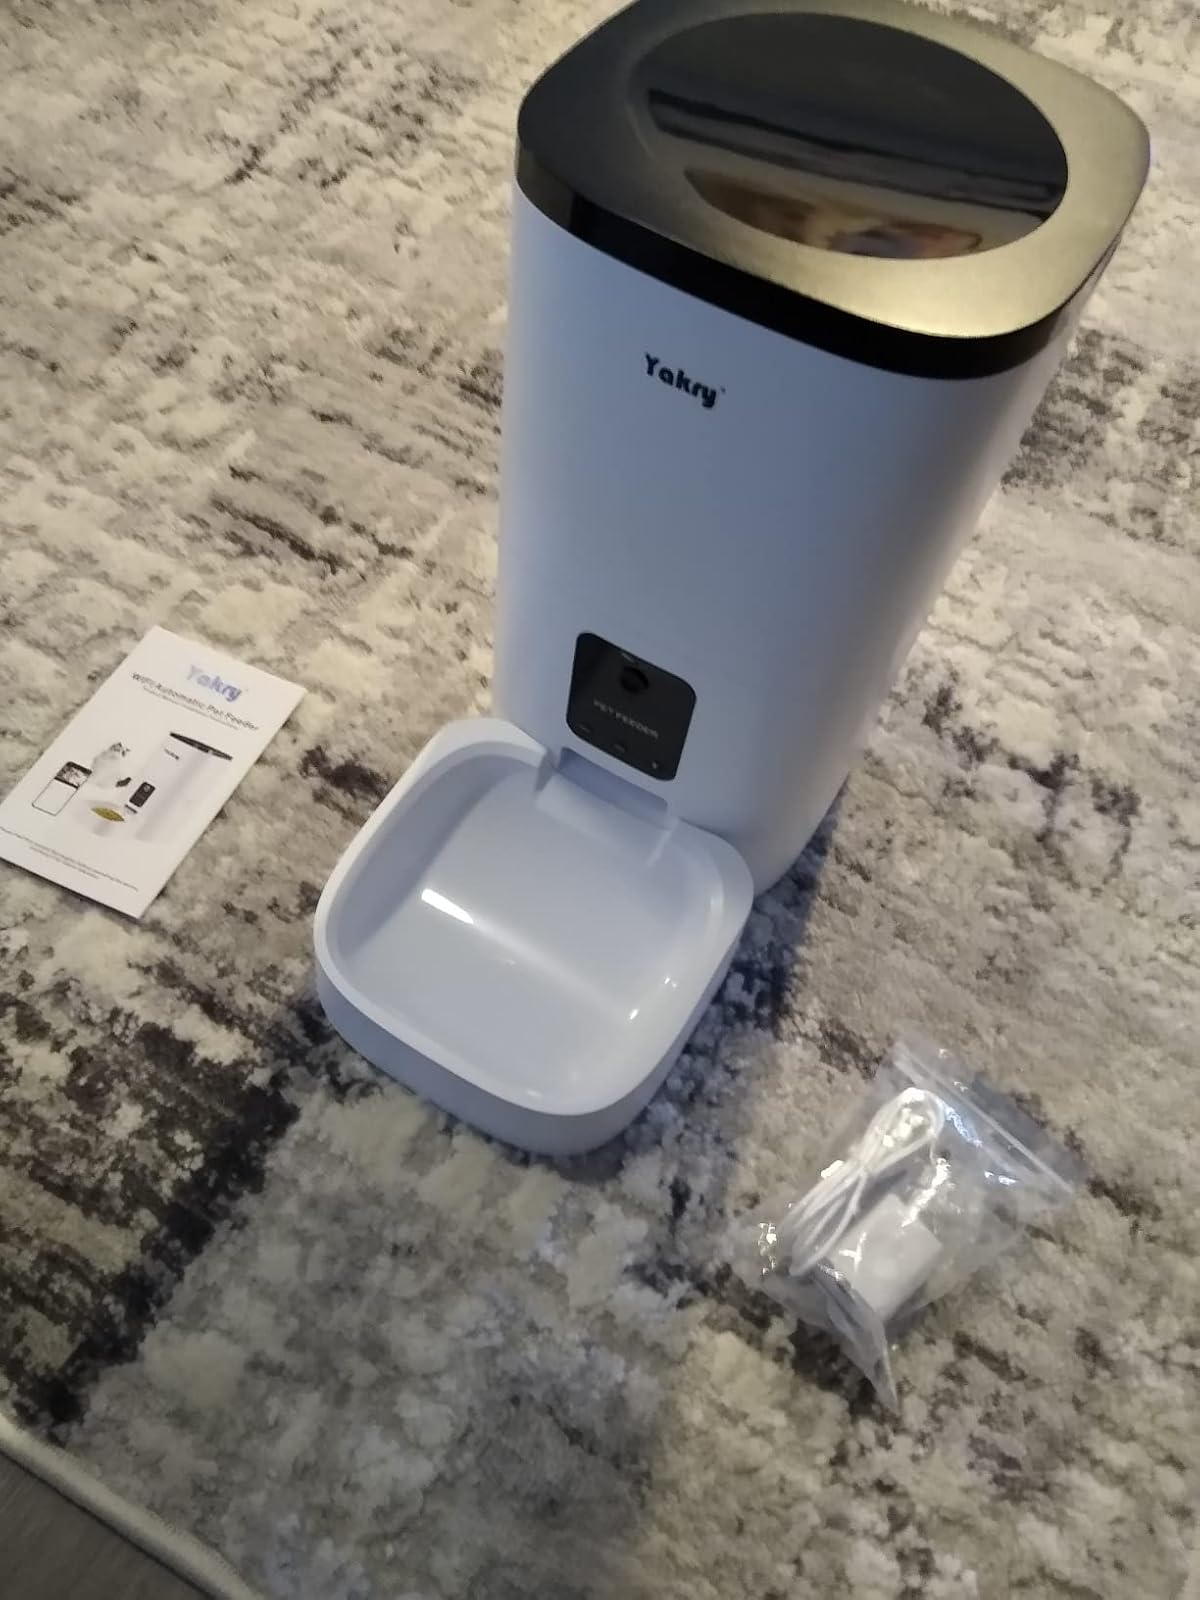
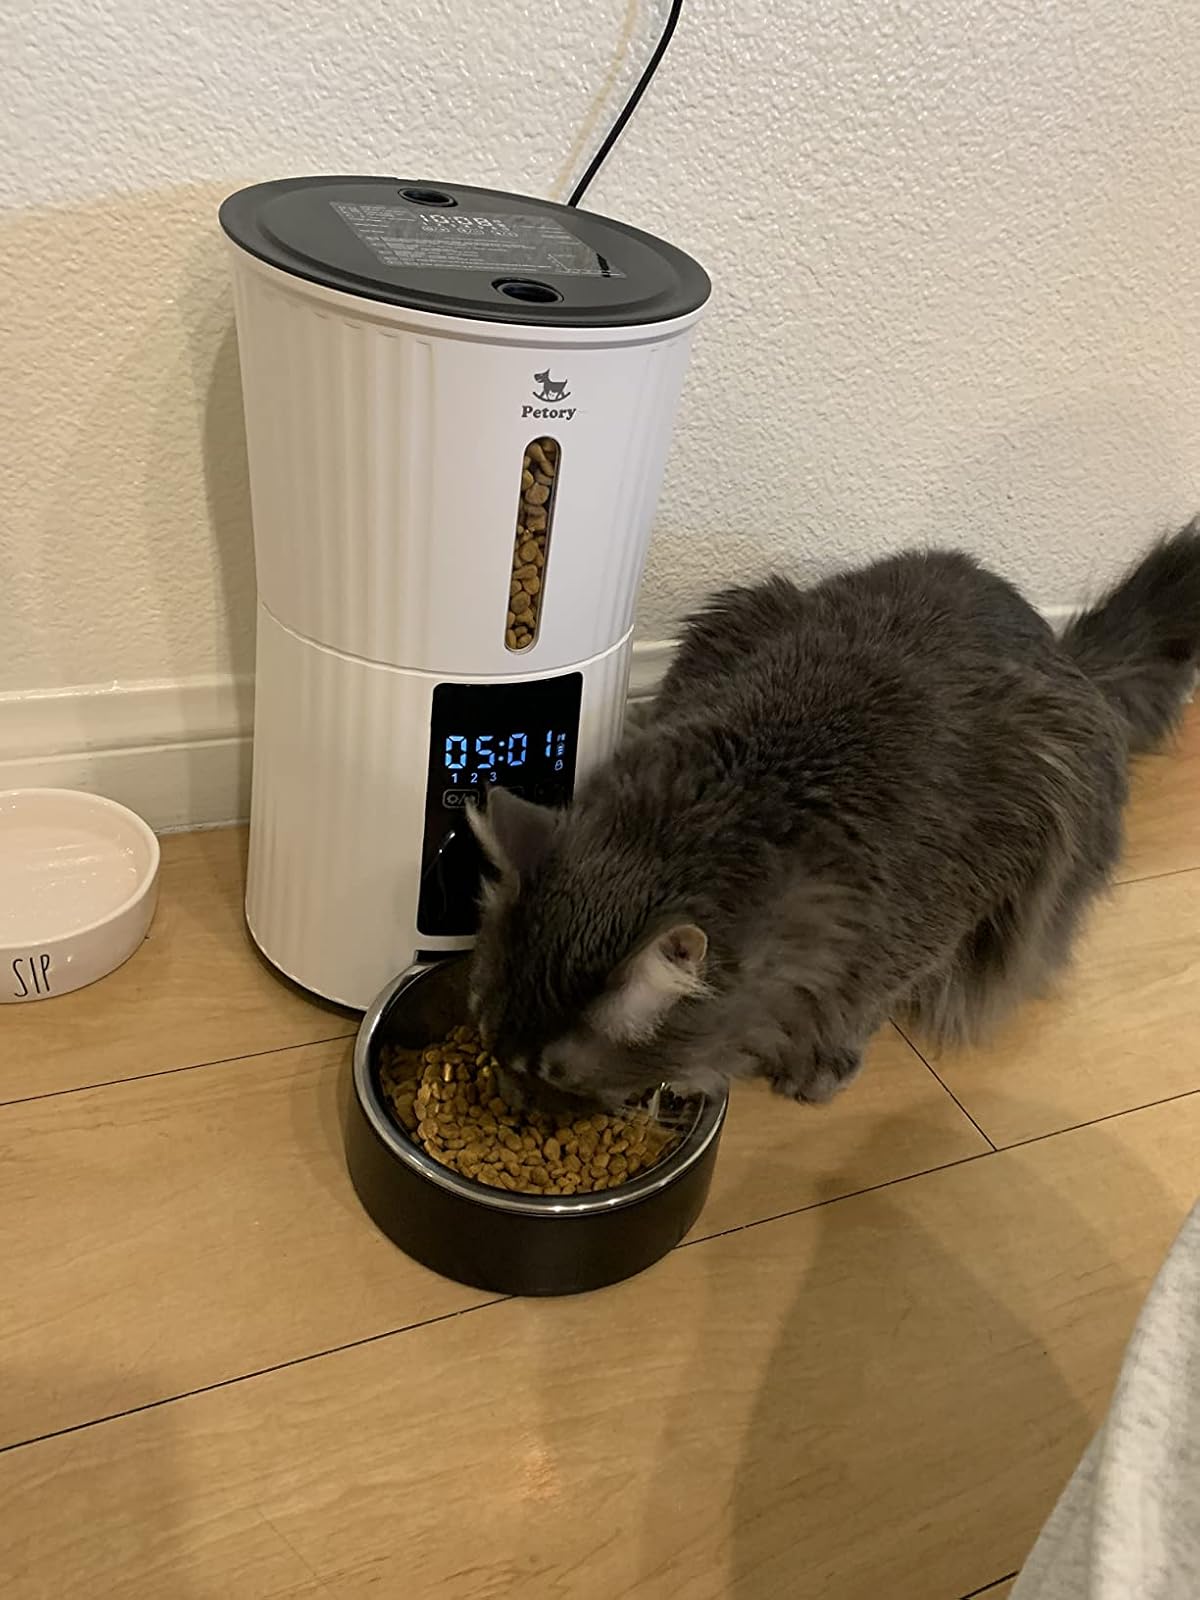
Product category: items_feeder
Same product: no